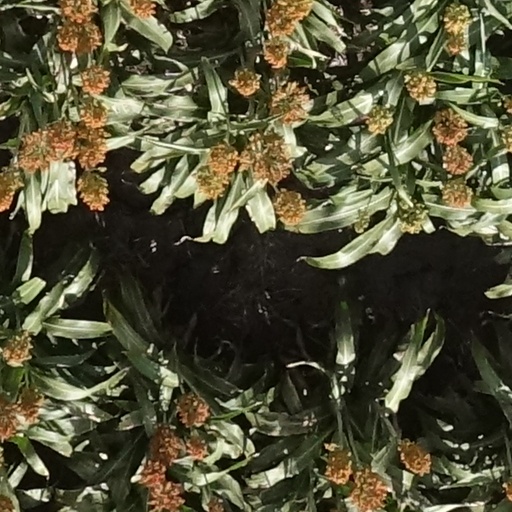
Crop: sorghum